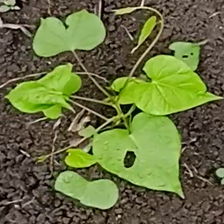
Weed species: Obscure_morning _glory(Ipomoea obscura)